Donald Regan

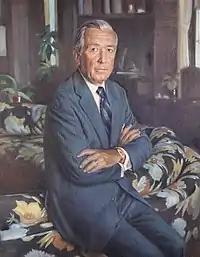
1981 portrait of Regan as Merrill Lynch's CEO

After the war, Regan joined Merrill Lynch in 1946 as an account executive trainee. He worked up through the ranks, eventually taking over as the firm's chairman and CEO in 1971; he held those positions until 1980.